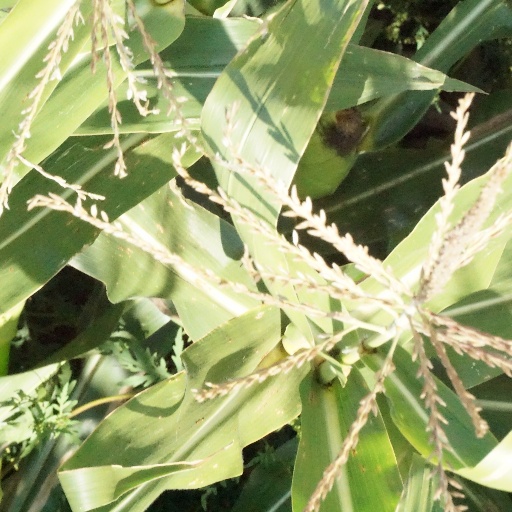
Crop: maize; corn